Urmia University

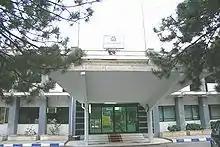

Urmia University is founded in the location of Westminster Medical College (also known for its affiliated Westminster Hospital) which was established by Joseph Plumb Cochran in 1879 in the city of Urmia. The Westminster Medical College is considered as the first attempt to establish a higher education institution in Urmia. Cochran, an American citizen who was born in Urmia to Presbyterian missionary parents, and he spent his entire professional life in developing the medical college and hospital in Urmia. The website of Urmia University credits attempts of Cochran for "lowering the infant mortality rate in the region". Cochran also established the first modern Western hospital in Iran.